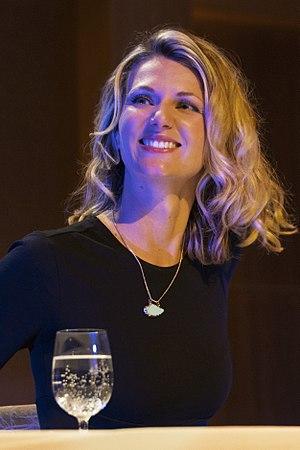
Ella Endlich, de son vrai nom Jacqueline Zebisch, née le 18 juin 1984 à Weimar, est une chanteuse allemande.